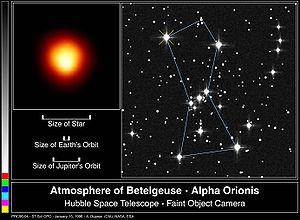
Orion est une constellation située quasiment sur l'équateur céleste.